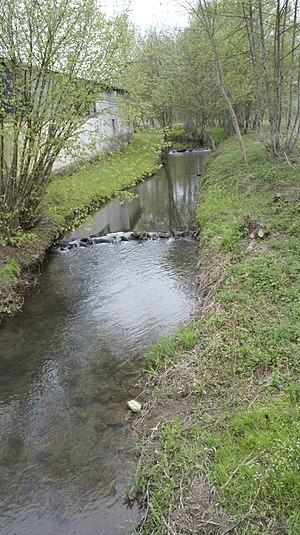
Rivière traversant Tournes, peut-être l'Audry
La Sormonne est une rivière française qui coule dans le département des Ardennes, dans l'ex région Champagne-Ardenne, et en nouvelle région Grand-Est. C'est un affluent gauche de la Meuse. Ce cours d'eau est dans le parc naturel régional des Ardennes.